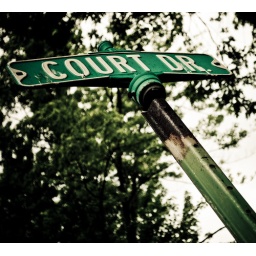
Old street sign by my house